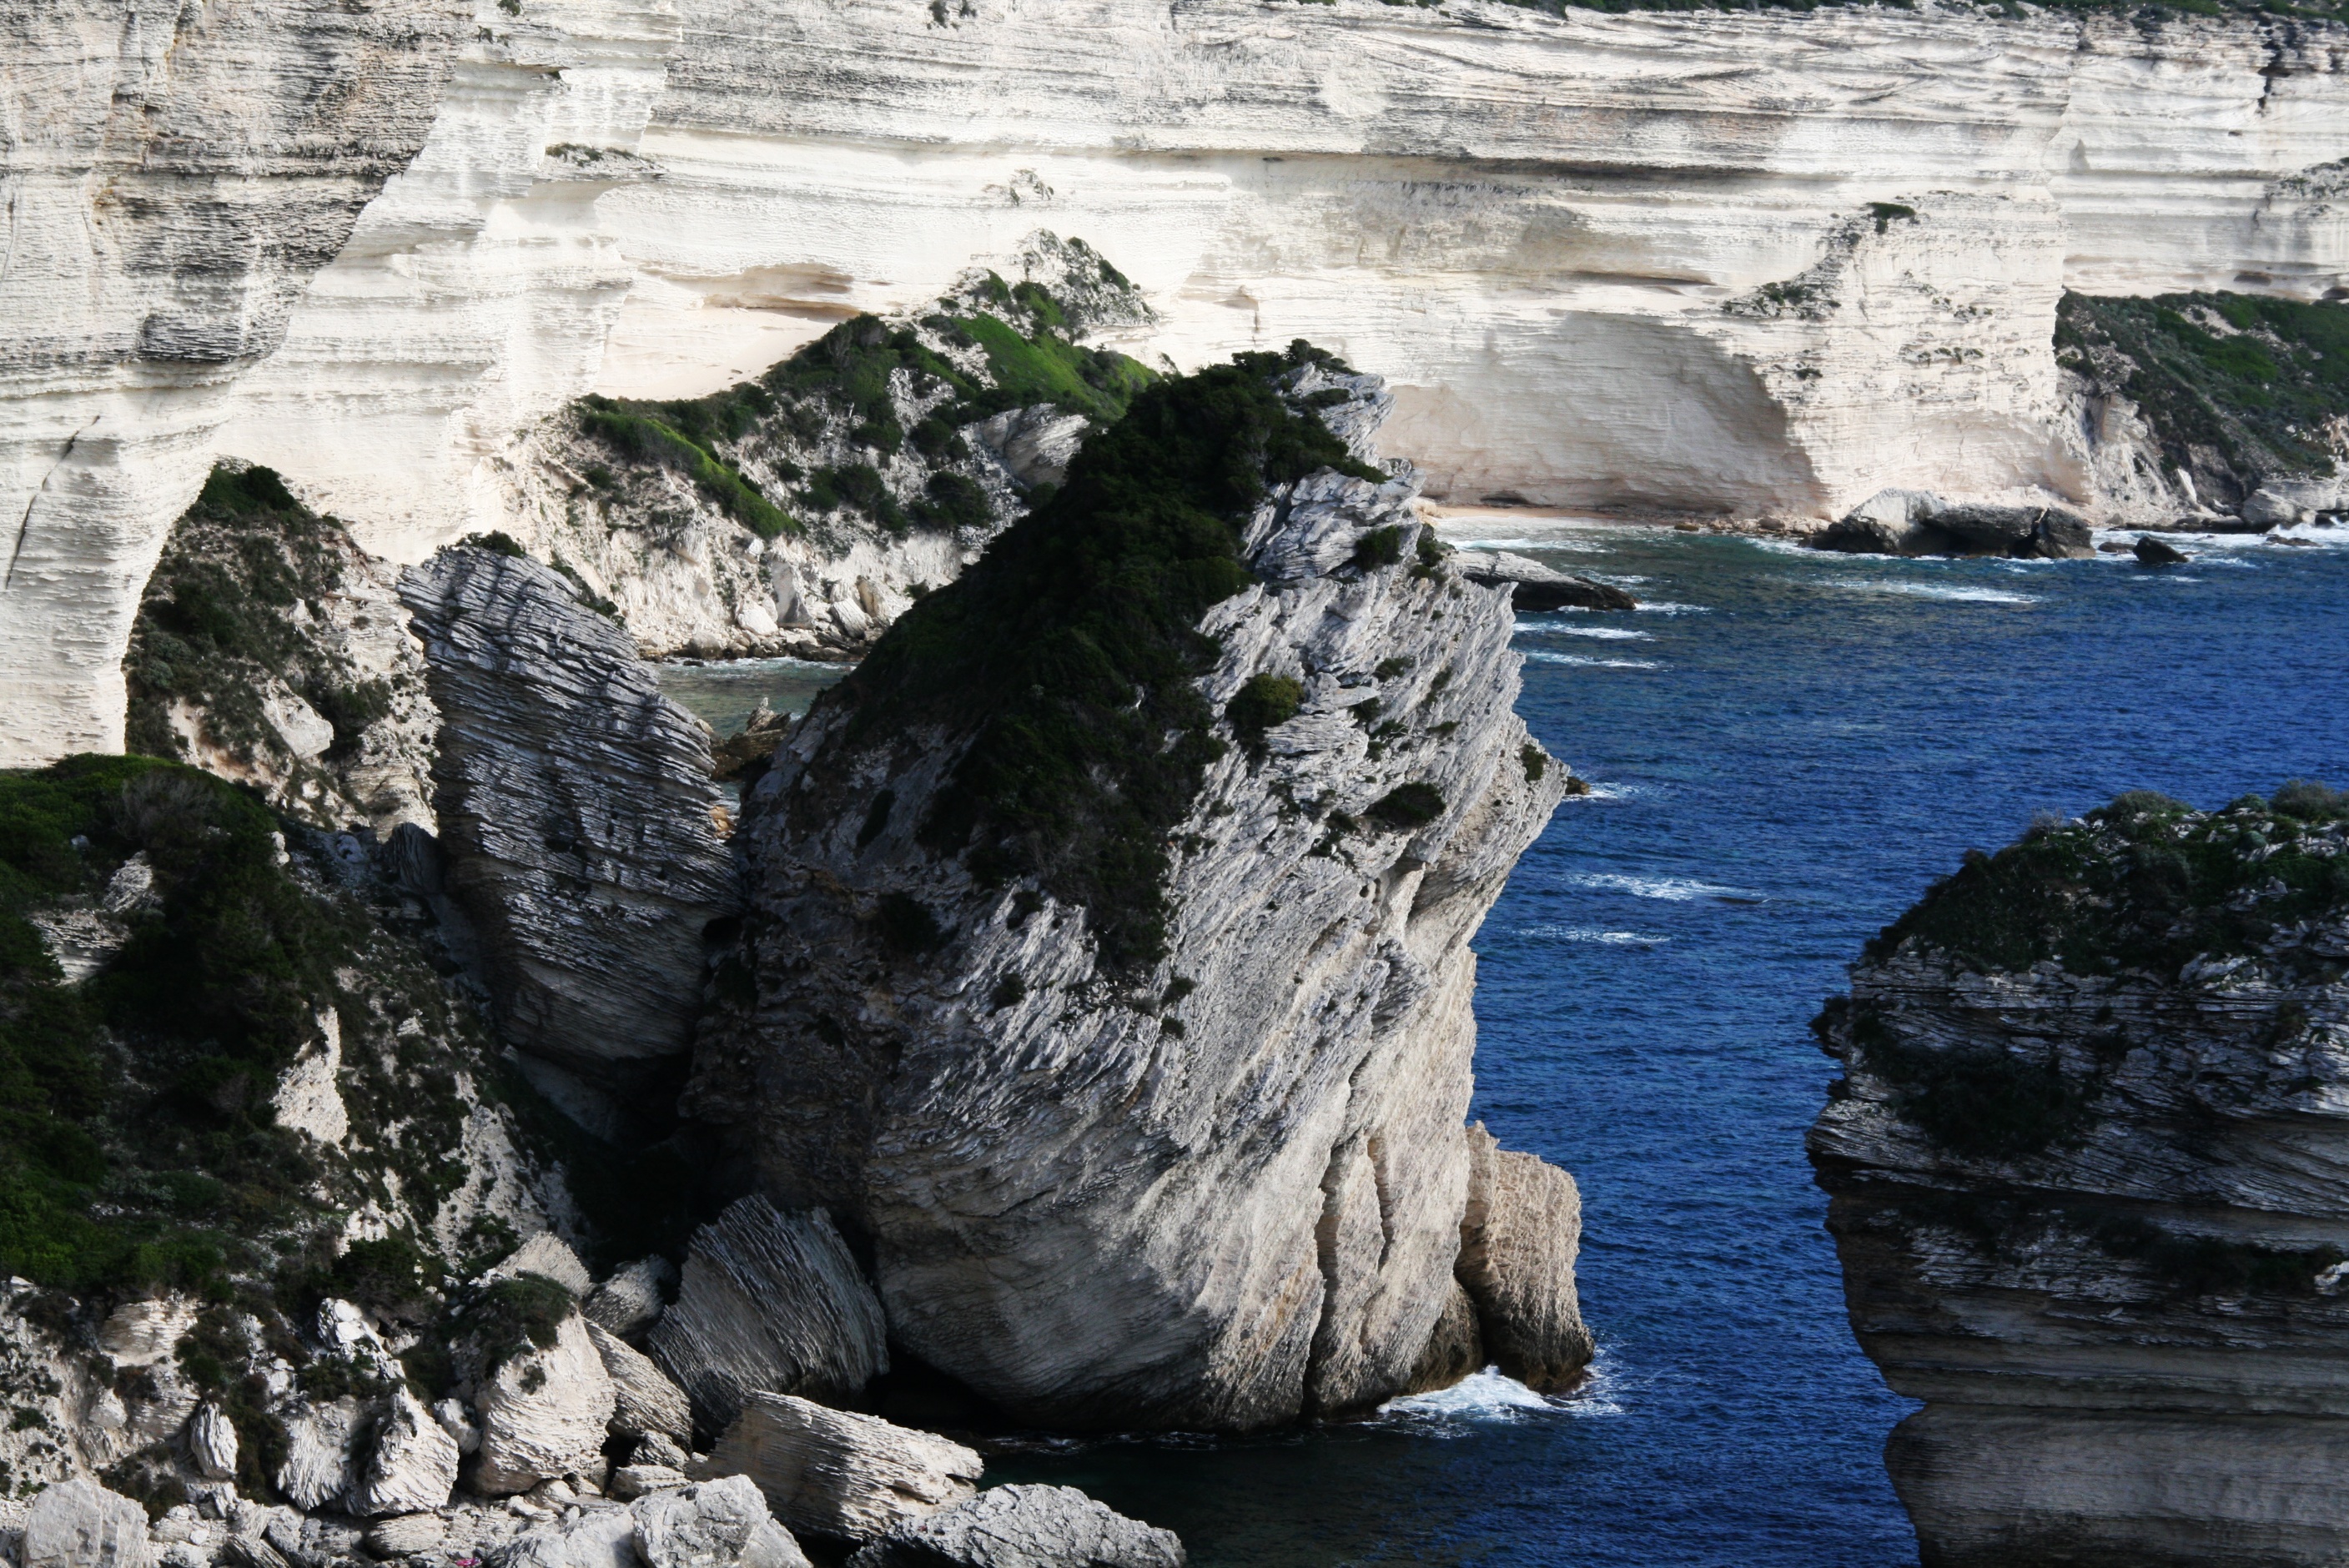
landscape, sea, coast, water, nature, rock, creek, wave, formation, cliff, calm, stack, terrain, material, geology, boulder, water feature, corsican, landform, natural arch, sea cave